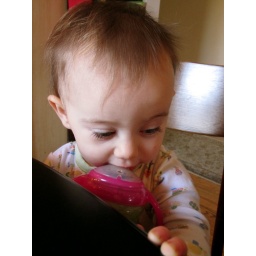
January 5th - Sitting in a big girl chair...with bed head.